History of African Americans in Baltimore

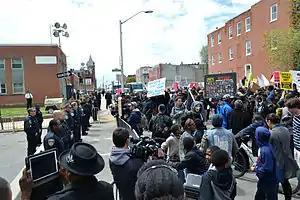
Protesters demonstrating at the Baltimore Police Department's Western District building.

On April 12, 2015, outrage over the Death of Freddie Gray while under the custody of Baltimore Police Department officers lead to the 2015 Baltimore protests. On April 19, 2015, West Baltimore resident Freddie Gray died after being in a coma for a week. Gray, who had a record of arrests for petty criminal activity, had been taken into custody after running from police. Gray suffered spinal injuries while in police custody and fell into the coma. The cause of his injuries was disputed, with some claiming they were accidental, while others claiming they were the result of police brutality. Protests were initially nonviolent, with thousands of peaceful protesters filled the City Hall square. Protests against police brutality turned violent following Gray's funeral on April 27, as people burned police cruisers and buildings and damaged shops. The Governor of Maryland, Larry Hogan sent in the National Guard and imposed a curfew. Six police officers were charged with crimes relating to Gray's death. One was acquitted, one trial ended in a hung jury, and four cases are on going as of June 12, 2016.